Baek-kimchi

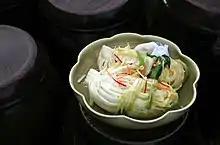

Baek-kimchi or white kimchi is a variety of kimchi made without the chili pepper powder commonly used for fermenting kimchi in Korean cuisine. "Baek kimchi" has a mild and clean flavor, which appeals to children and the elderly, to whom the regular kimchi might be too spicy. "Baek kimchi" consists of salted napa cabbage, radish, "minari", spring onions, Korean pear, chestnuts, jujube, ginger, garlic, salt, sugar, and a little bit of chili threads as garnish.